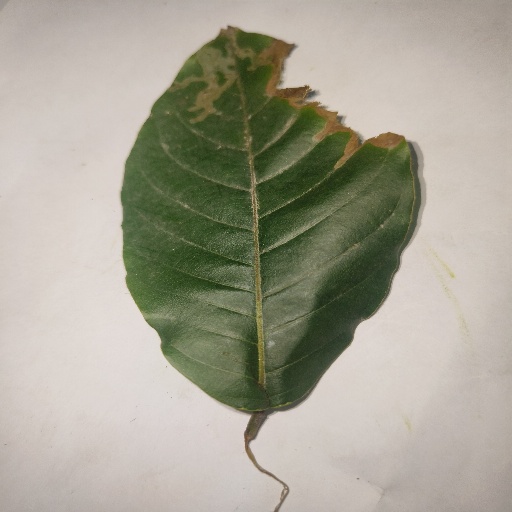
Species: HariTaki
Leaf condition: Bacterial Spot